Huguenot Memorial Bridge

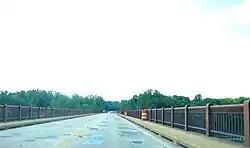
Huguenot Memorial Bridge in 2014

Huguenot Memorial Bridge is located in Henrico County and the independent city of Richmond, Virginia. It carries State Route 147 across the former Chesapeake and Ohio Railway (now the James River Line of CSX Transportation), the James River and Kanawha Canal, and the James River in the Fall Line region above the head of navigation at Richmond.